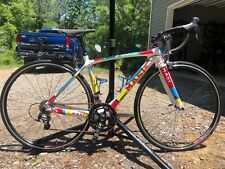
Vehicle type: Bikes